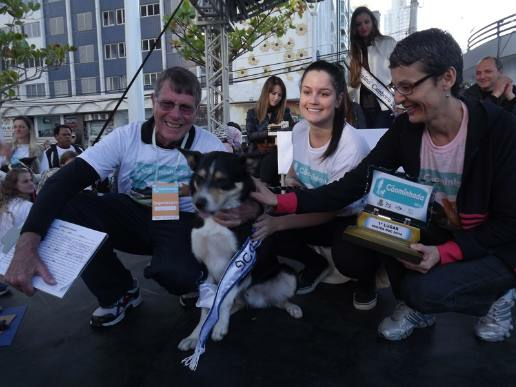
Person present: Yes